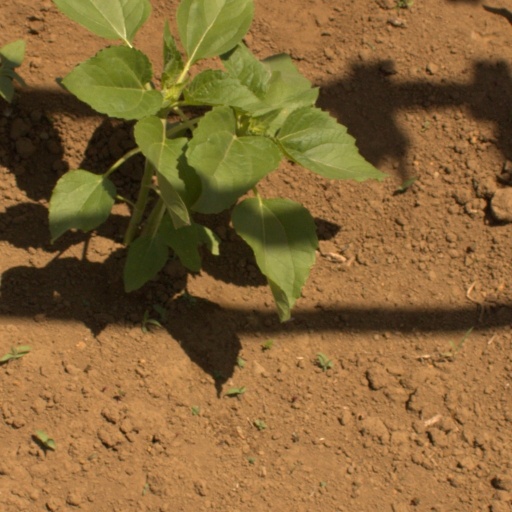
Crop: Jerusalem artichoke